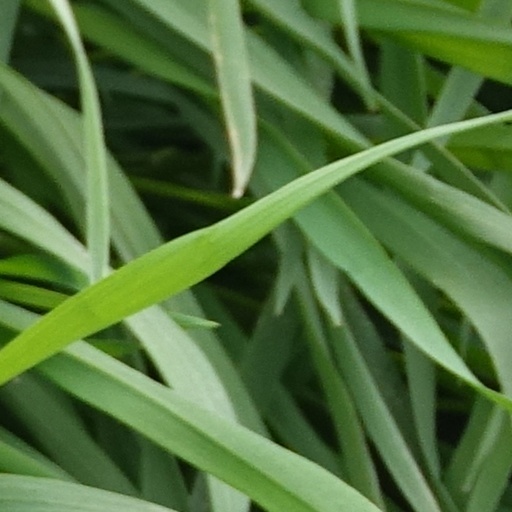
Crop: wheat